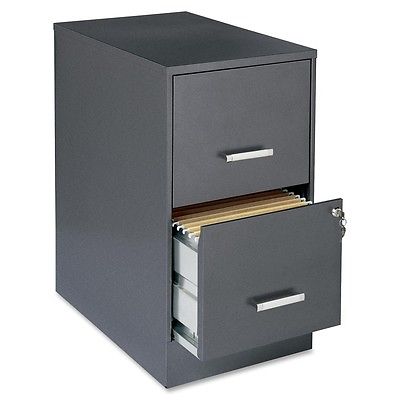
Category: cabinet